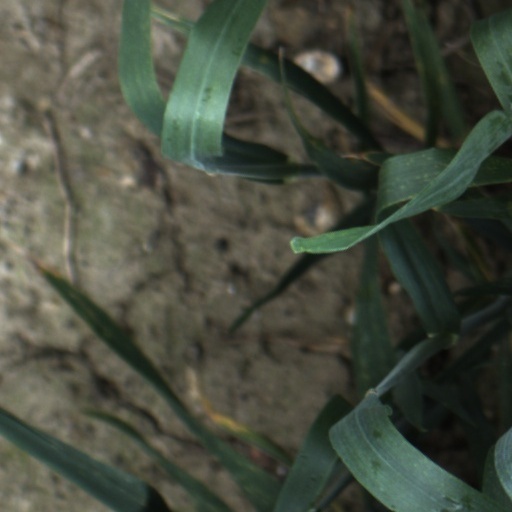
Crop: wheat